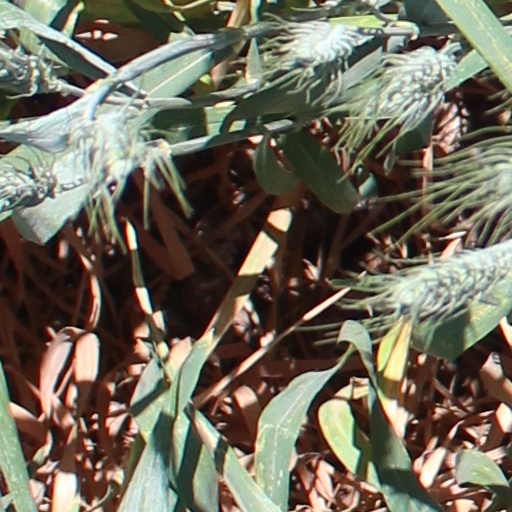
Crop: wheat